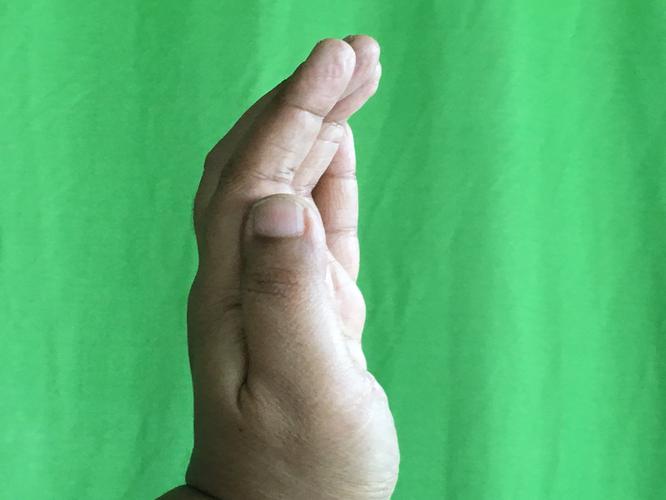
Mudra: Sarpasirsha
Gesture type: single_hand